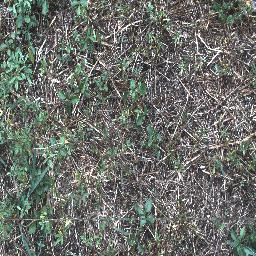
Label: negative